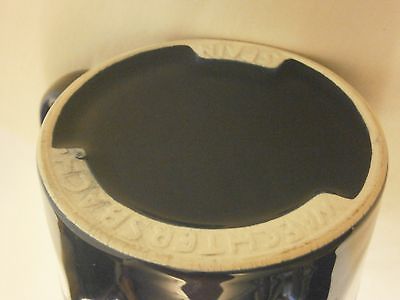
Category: mug